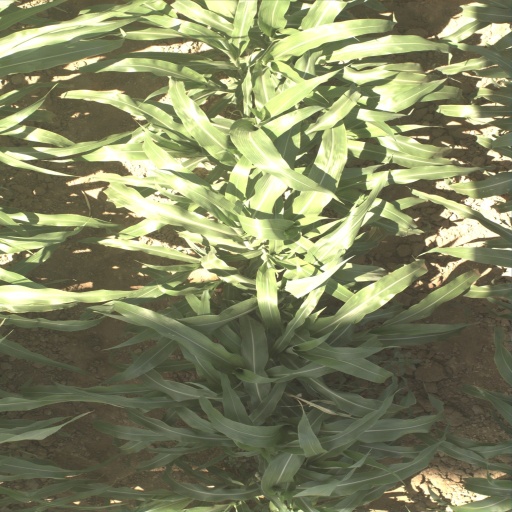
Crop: sorghum